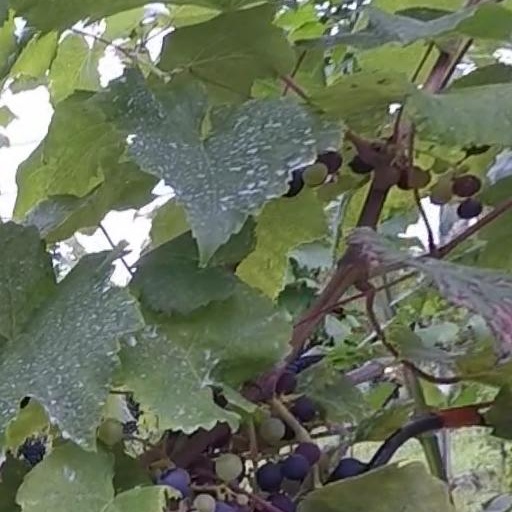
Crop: grape